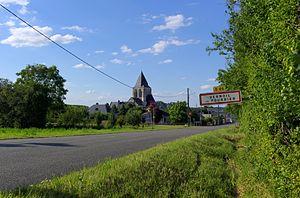
Village de Vernoil-le-Fourrier
Vernoil-le-Fourrier est une commune française située dans le département de Maine-et-Loire, en région Pays de la Loire.